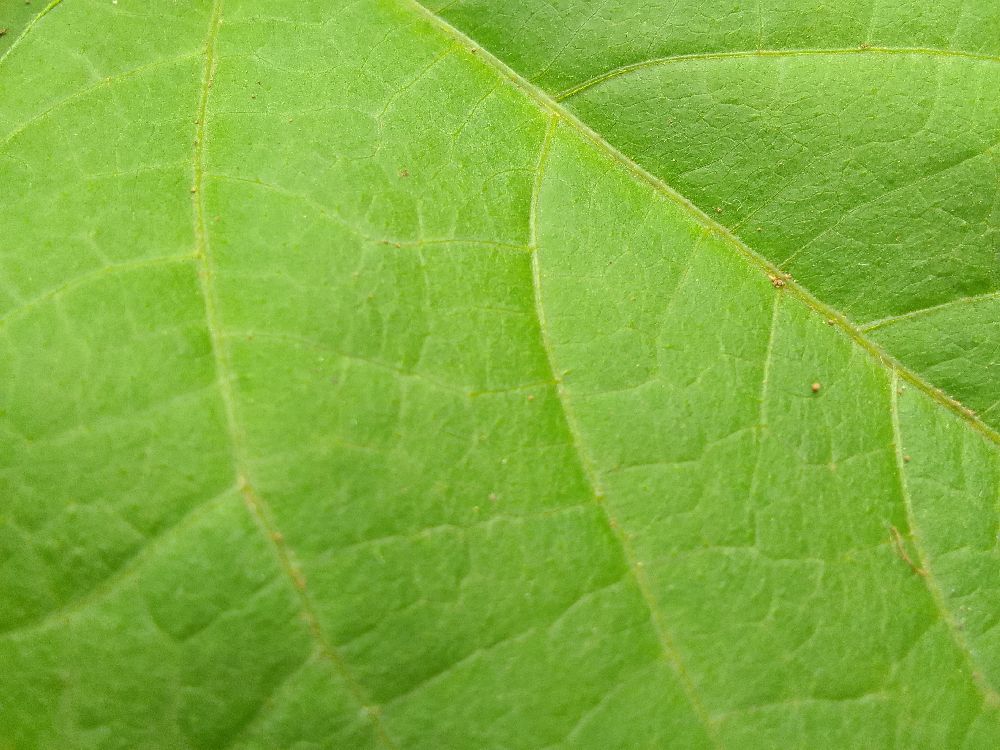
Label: healthy